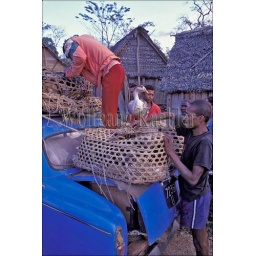
Madagascar, near mananjary, blue car with geese for sale